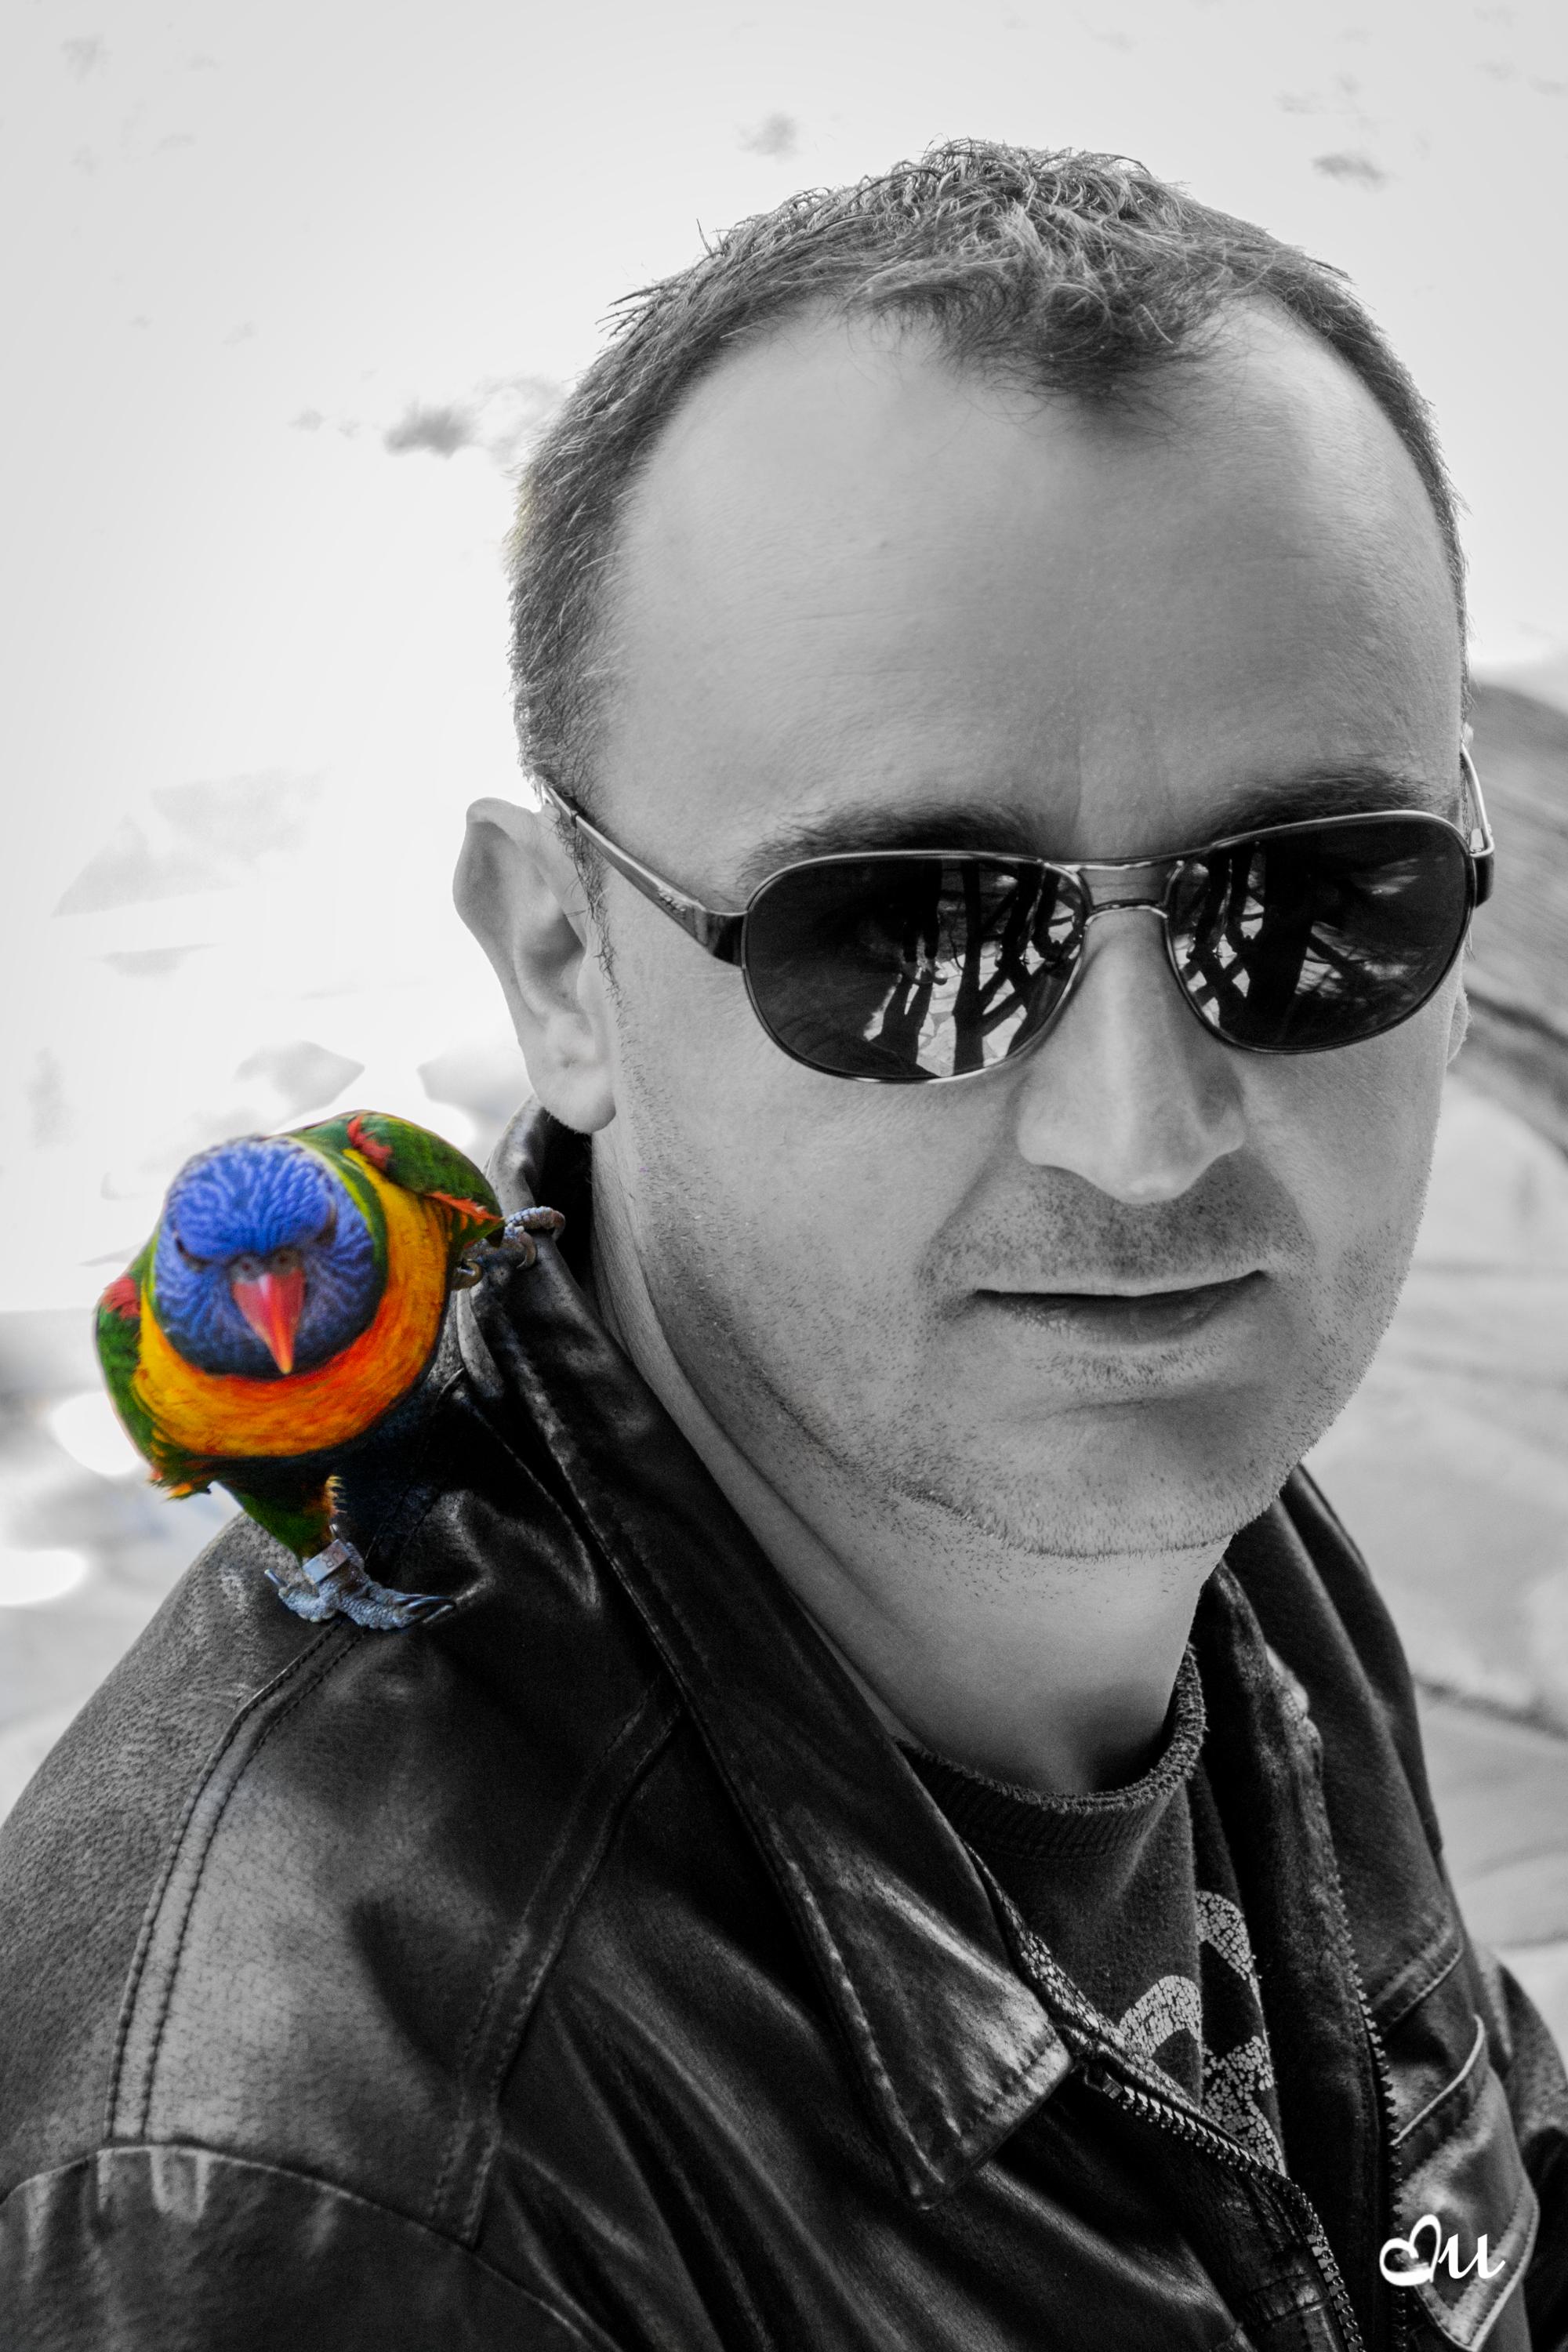
person, white, photography, europe, portrait, color, nikon, black, monochrome, cool, sunglasses, glasses, head, eyewear, nikkor, c uruyann, vision care